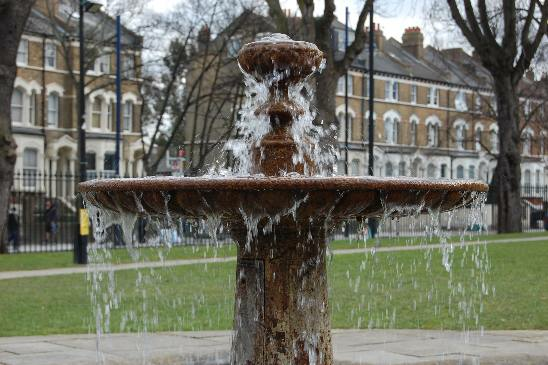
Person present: No